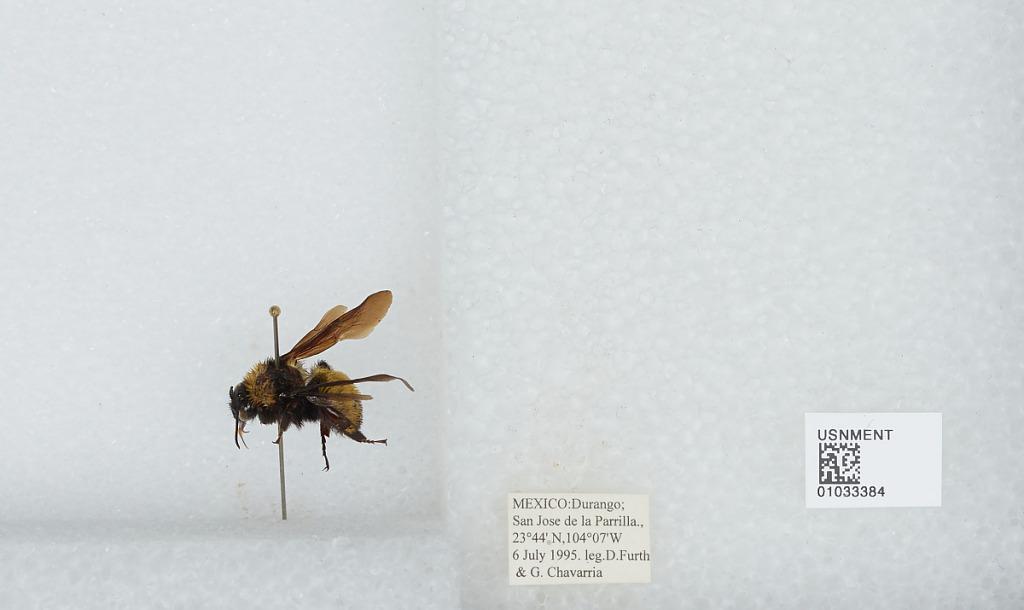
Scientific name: Bombus (Fervidobombus) sonorus Say
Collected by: G. Chavarria
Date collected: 1995-7-6
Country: Mexico
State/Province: Durango
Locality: San Jose de la Parrilla
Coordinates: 23.73, -104.12